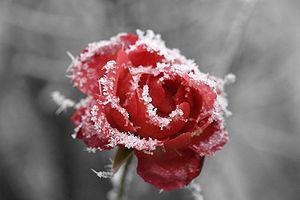
La gelée blanche est un dépôt de glace qui provient de la vapeur d'eau contenue dans l'air par passage direct de la phase gazeuse à la phase solide, le plus souvent par rayonnement nocturne, au point de givrage. Elle ne met pas en jeu de surfusion de l'eau, au contraire du givre, terme que l'on emploie indistinctement dans la vie pratique. Il est possible, mais rare, que la gelée blanche soit obtenue par advection ou évaporation. La gelée blanche se présente généralement sous un aspect cristallin, prenant la forme d'aiguilles, de plumes ou d'écailles.